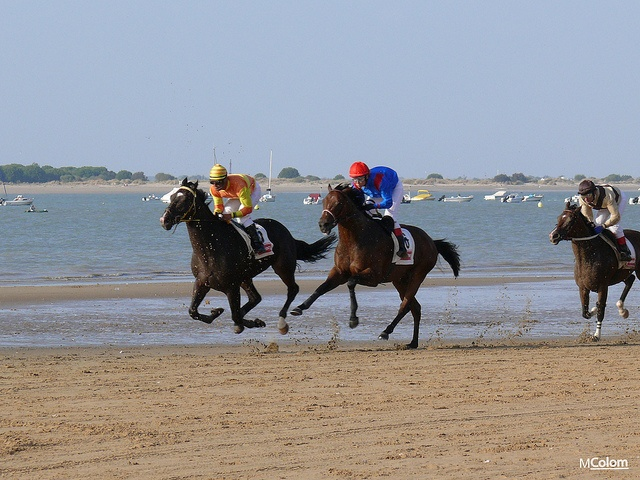
Three people racing horses on a beach by the water.
A group of horses with jockey's running on the sand of what appears to be a lake.
Three jockeys and their horses racing on the side of a body of water.
some jockeys riding horses oin the beach during the day
Three jockeys are racing horses across a beach.